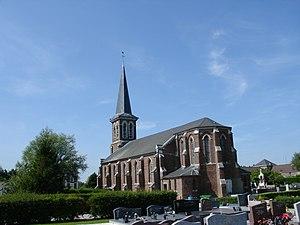
Église des Attaques
Les Attaques est une commune française située dans le département du Pas-de-Calais en région Hauts-de-France.